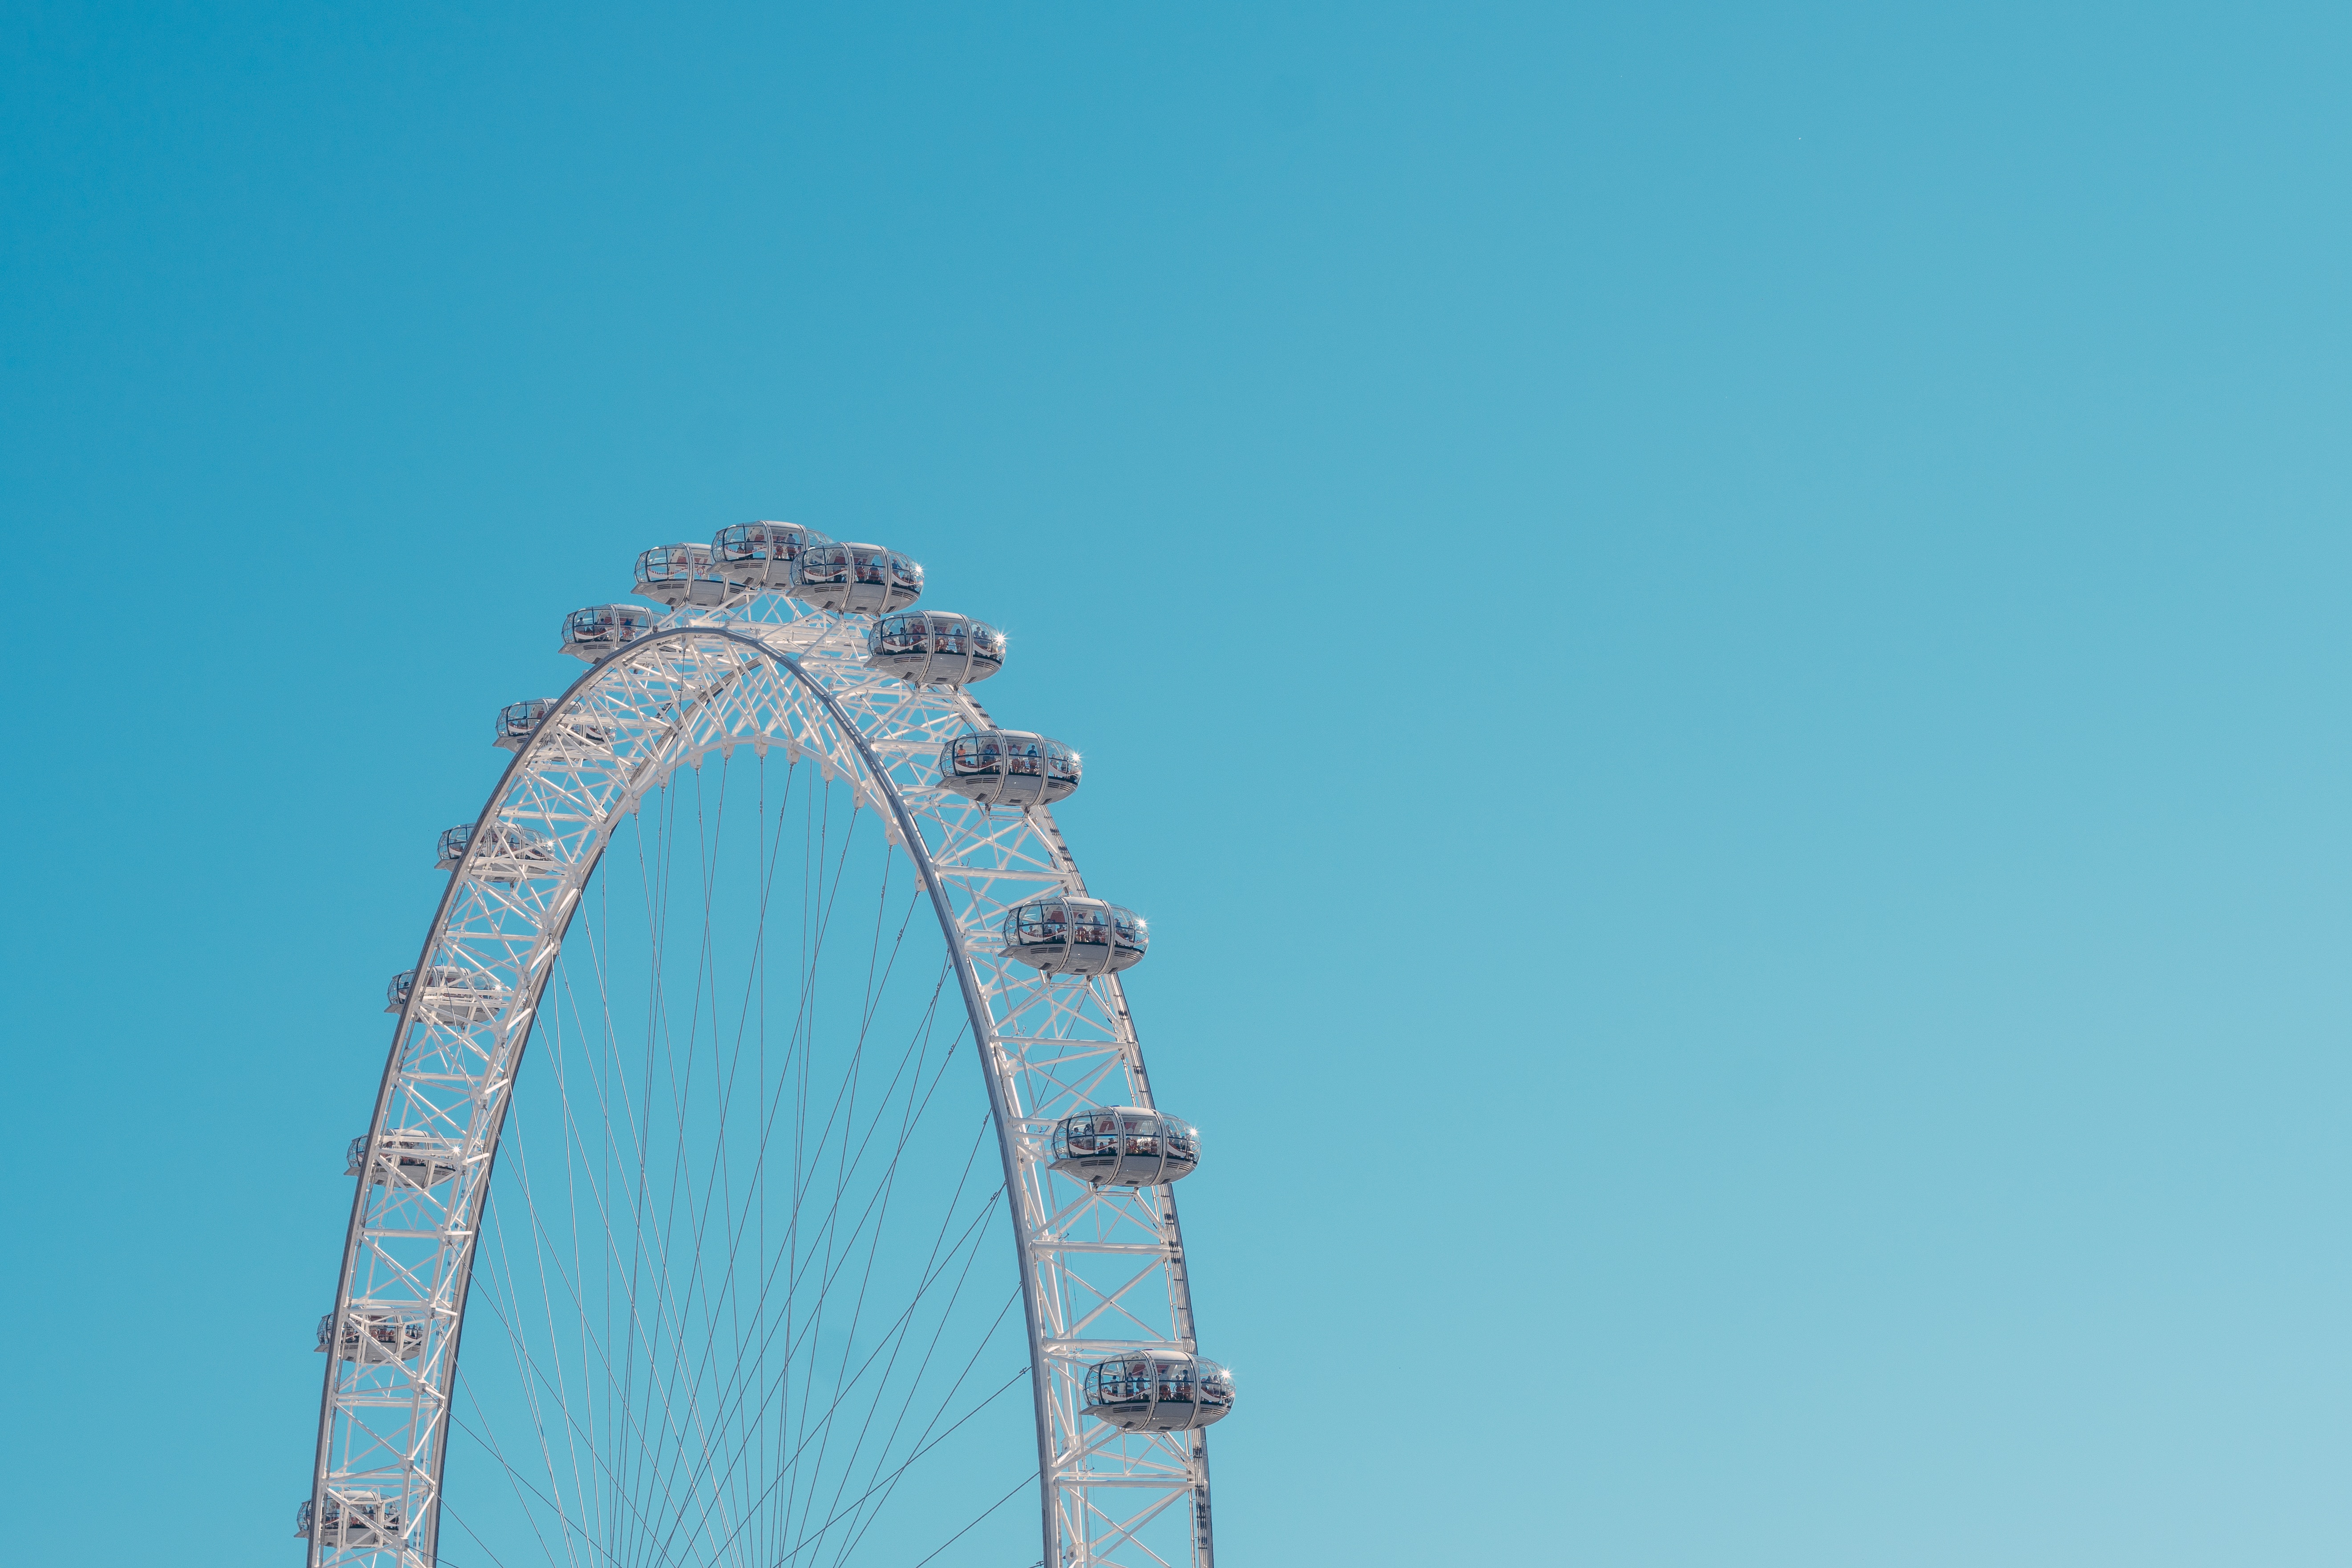
sky, skyscraper, arch, ferris wheel, amusement park, tower, park, landmark, blue, roller coaster, tourist attraction, amusement ride, atmosphere of earth